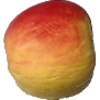
Label: Apple Red Yellow 1